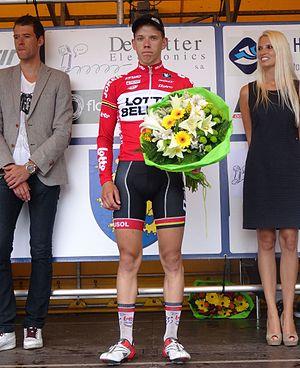
Reportage photographique réalisé le samedi 5 juillet à l'occasion du départ et de l'arrivée du Circuit Het Nieuwsblad espoirs 2014 à Grotenberge (Zottegem), Belgique.
La 49ᵉ édition du Circuit Het Nieuwsblad espoirs a eu lieu le 5 juillet 2014. La course fait partie du calendrier UCI Europe Tour 2014 en catégorie 1.2, et est la sixième manche de la Top Compétition. La course est remportée par Dimitri Claeys, déjà vainqueur l'année dernière, qui parcourt les 169 kilomètres en 4 h 8 min 33 s. Il est suivi deux secondes plus tard par Dylan Teuns et quatorze secondes plus tard par Jef Van Meirhaeghe. Kenneth Van Rooy est a pris la tête de la Topcompétition, à la place de Tim Vanspeybroeck. Sur les 190 coureurs qui ont pris le départ, seuls 69 ont franchi la ligne d'arrivée.